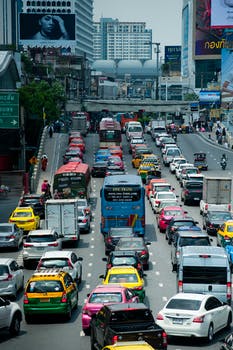
Label: No Watermark